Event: Nepal Earthquake
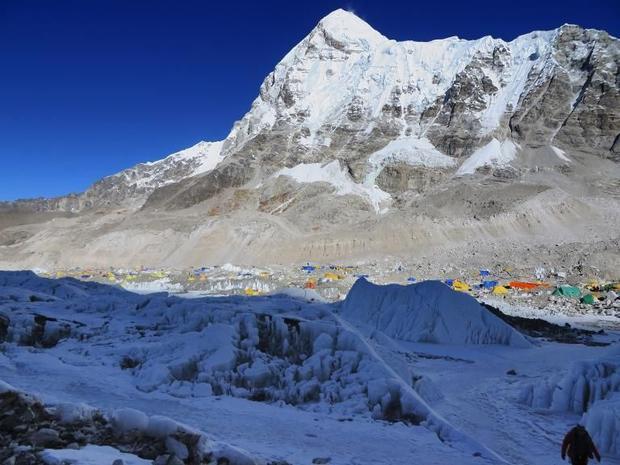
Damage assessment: no_damage